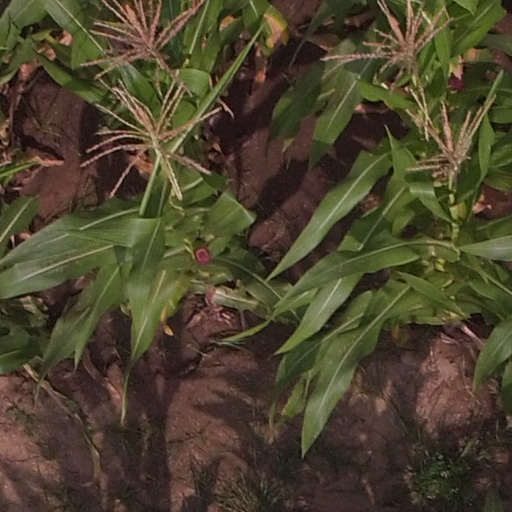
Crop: maize; corn